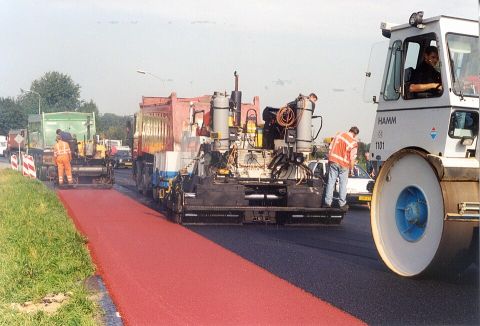
Road surface condition: damp